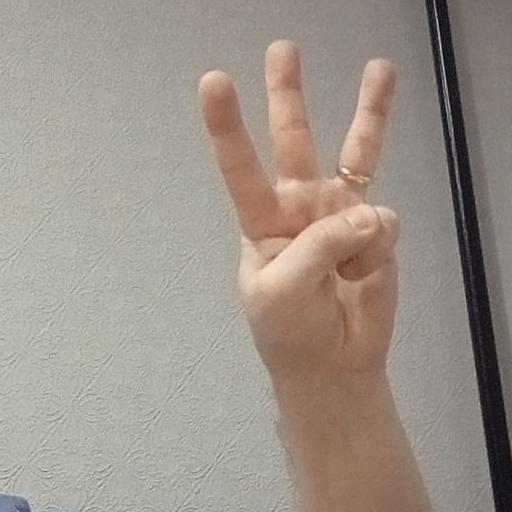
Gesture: three